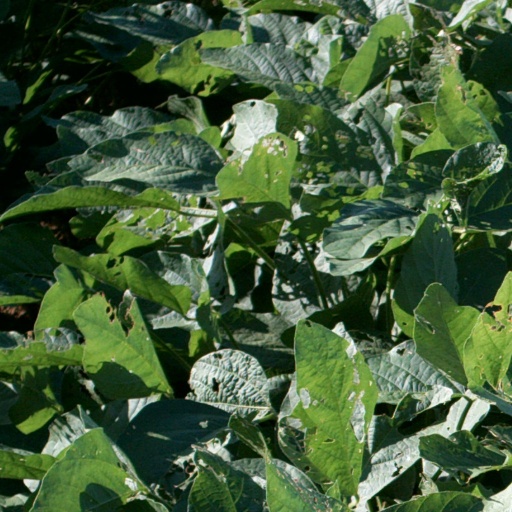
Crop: soybean